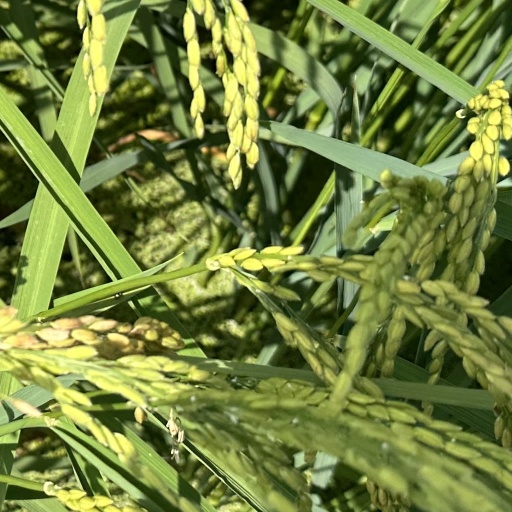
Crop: rice